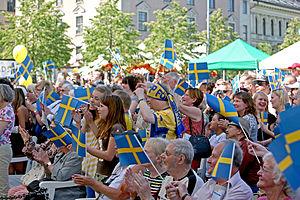
Les fêtes et jours fériés en Suède sont l'ensemble des fêtes religieuses et civiles qui sont légalement définies par la loi suédoise.
La fête nationale suédoise anciennement appelée jour du drapeau suédois est la fête nationale de la Suède, qui a lieu le 6 juin. Elle fête principalement l'élection de Gustave Ier Vasa comme roi en 1523, ce qui marque la fin de l'union de Kalmar et est considérée comme le début de la Suède moderne. Le 6 juin est aussi la date où en 1809, une partie du pouvoir royal fut transférée au parlement. Cette date est fêtée depuis 1916 en tant que jour du drapeau suédois puis, depuis 1983 en tant que fête nationale. La date est fériée depuis 2005.